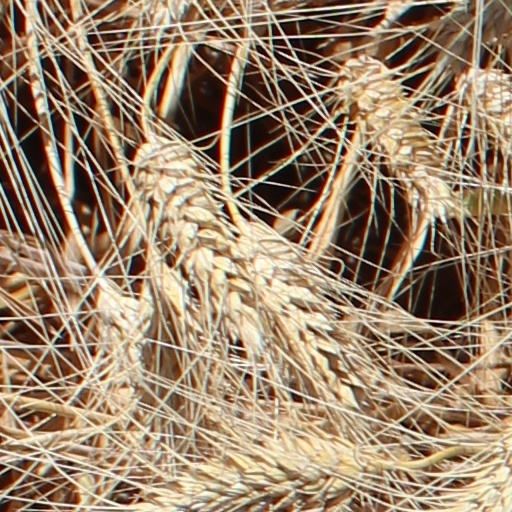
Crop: wheat